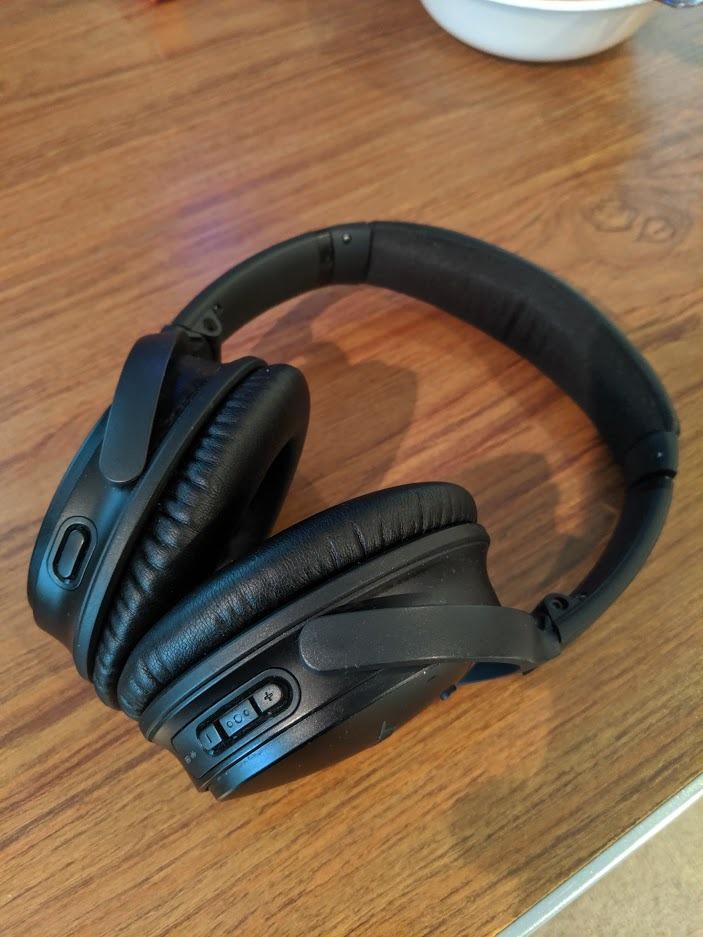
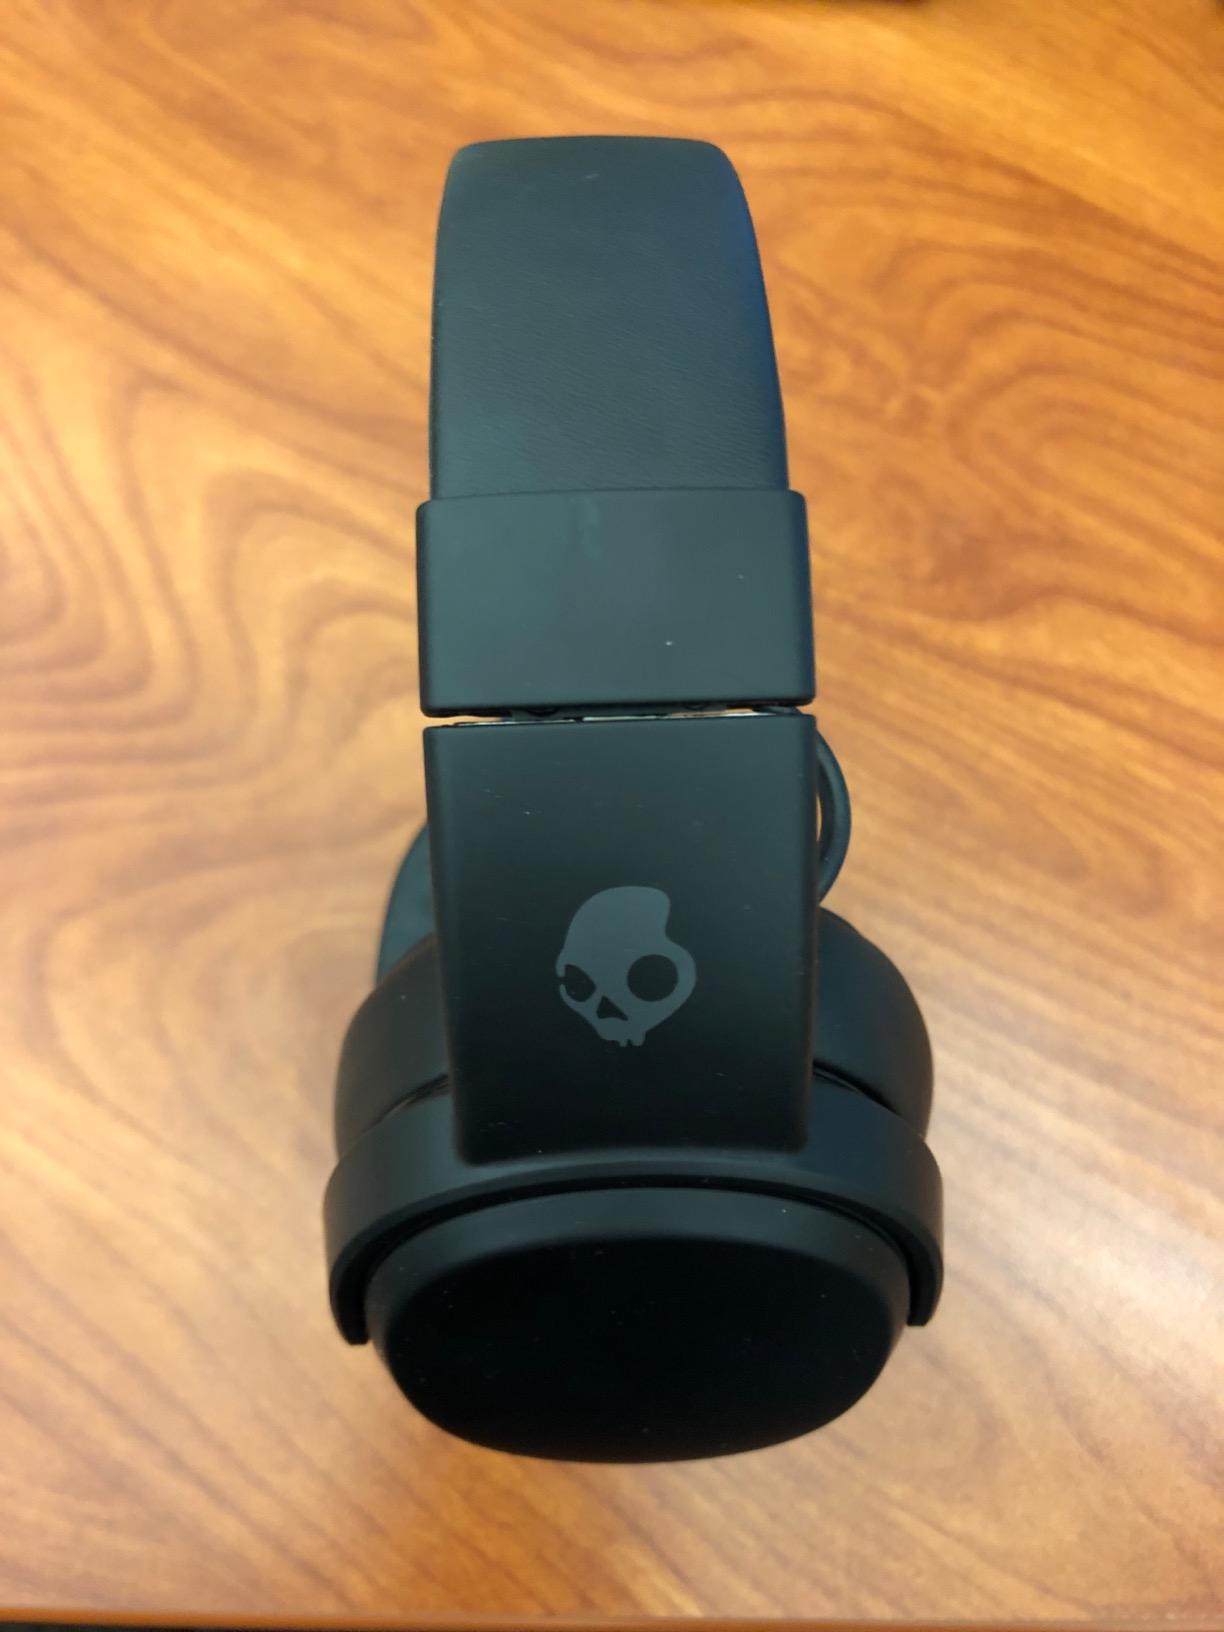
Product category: headphones
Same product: no